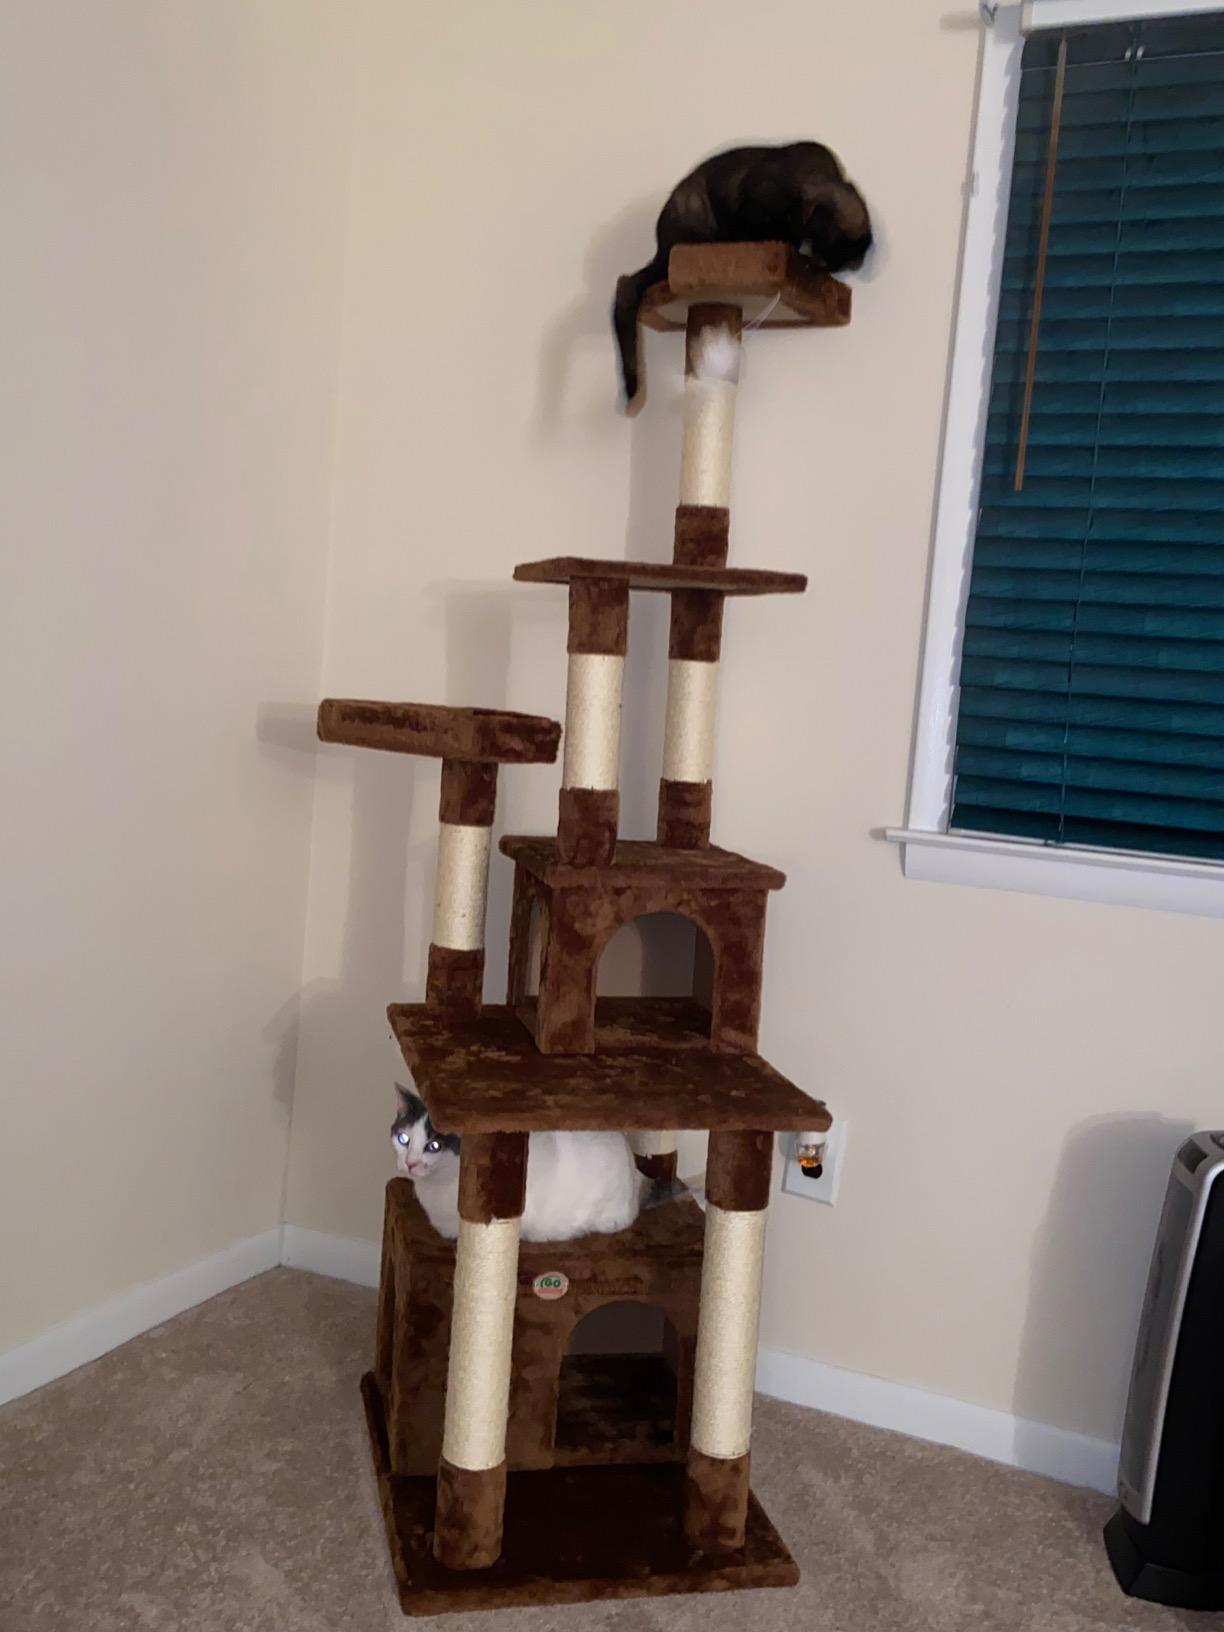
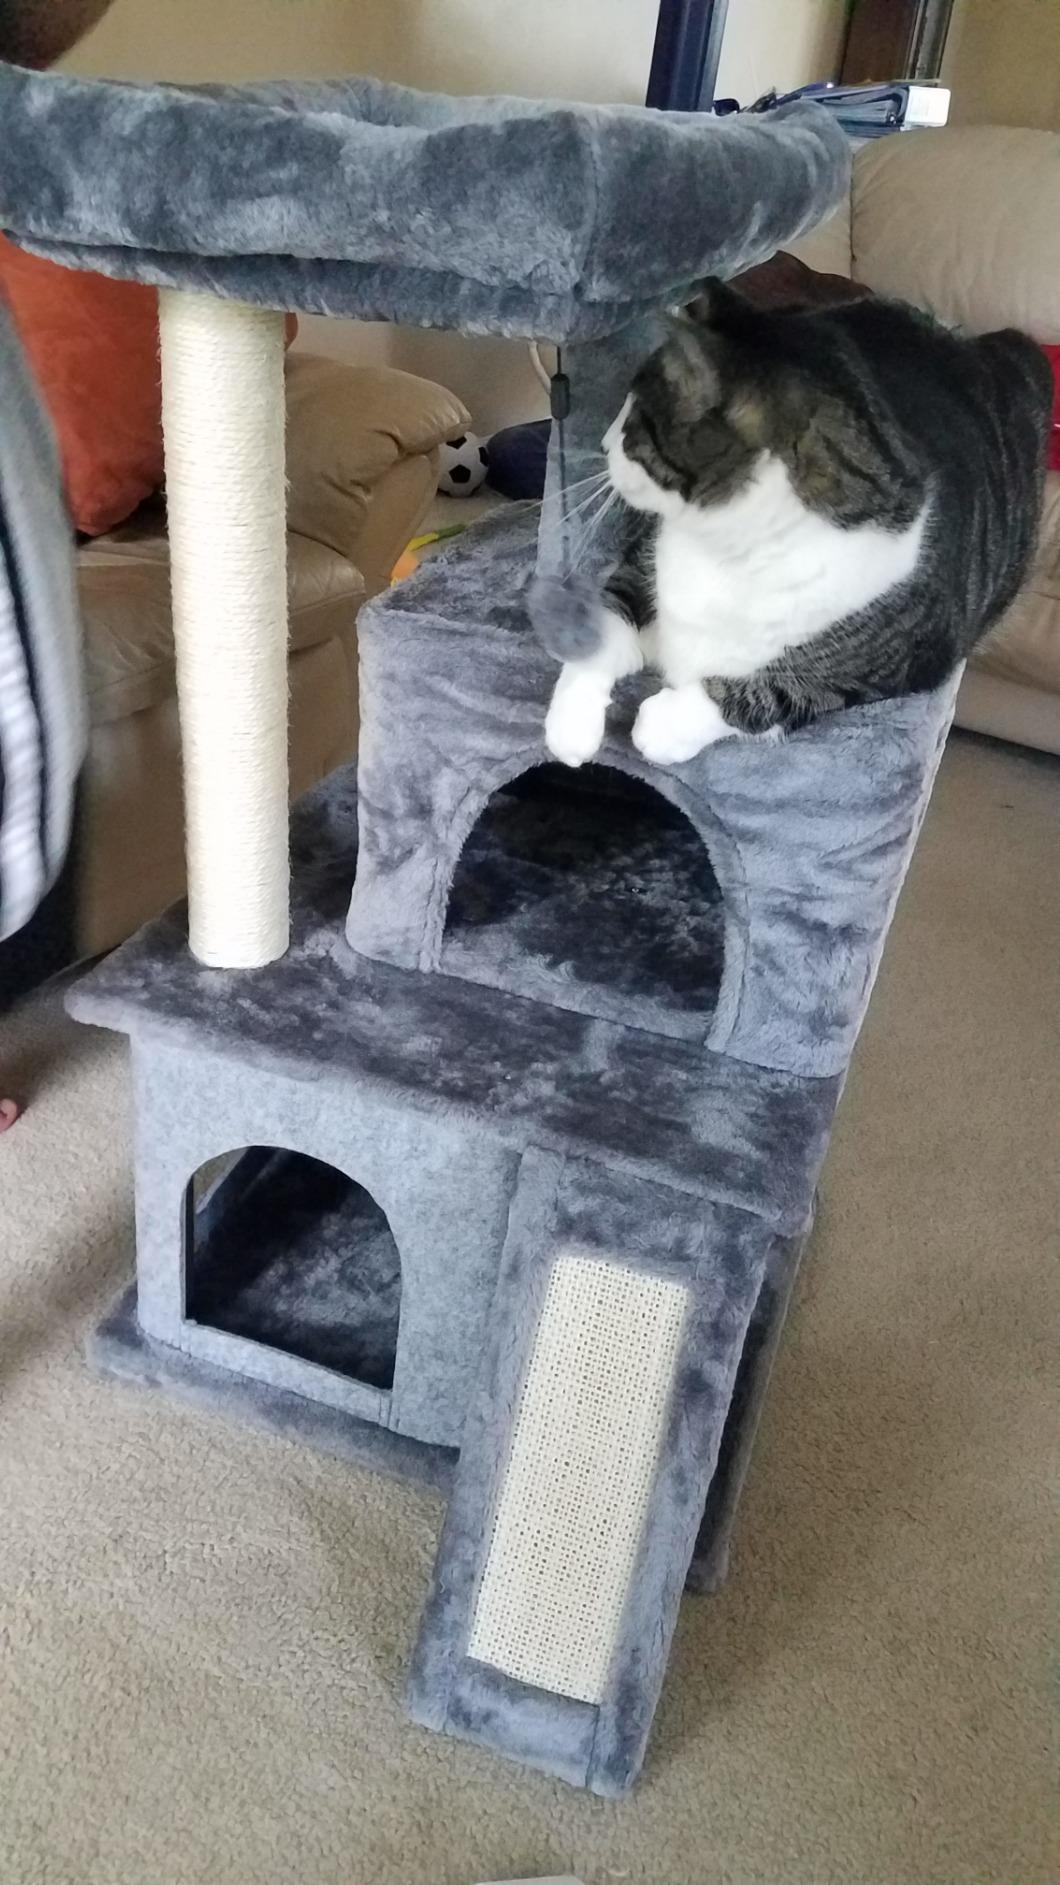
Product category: items_cat tree
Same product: no